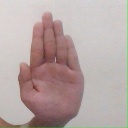
अक्षर: ध